Joseph Swan (engraver)

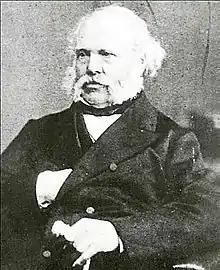

Joseph Swan (11 November 1796 Manchester, England – 22 September 1872 Anderston, Scotland) was an engraver and publisher active in Glasgow in the early nineteenth century.